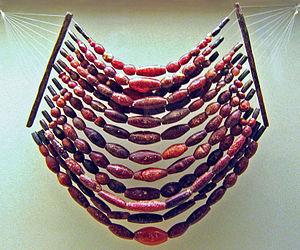
Collier d'ambre trouvé dans une tombe de la culture Hallstatt. Italiano: Girocollo in ambra. 日本語: ハルシュタットの琥珀製ネックレス。. ハルシュタット文明時代の墓から出土した琥珀の首飾り. Español: Collar de ámbar, perteneciente a la cultura Hallstatt. Suomi: Meripihkasta tehty kaulakoru. Hautalöytö Saksasta, Magdalenenbergistä. 한국어: 할슈타트 문명시대의 묘에서 출토된 호박의 머리장식. Dansk: Rav-halskæde. Српски / srpski: Хаштатска огрлица. Хаштатска огрлица. Hrvatski: Ogrlica od jantara, Hallstattska kultura, 8.-6. st. pr. Kr., Austrija. Simple
L’ambre est une résine fossile sécrétée par des conifères ou des plantes à fleurs il y a des millions d'années. Il est utilisé depuis la préhistoire dans la bijouterie et pour ses vertus médicinales supposées. L'ambre contient dans certains cas des inclusions d'organismes ; les gisements d'ambre fossilifère constituent une source d'information précieuse en paléontologie sur les espèces, le climat et les paléoenvironnements qui existaient au moment de la formation de cet ambre.
Le Magdalenenberg est une tombe princière de l'Âge du fer qui se trouve à Villingen dans la Forêt-Noire en Allemagne. Avec un volume de 33 000 m³, un diamètre de 102 m et une hauteur actuelle de 6 m 60, c'est le plus grand tumulus de la culture de Hallstatt. Au Moyen Âge, une chapelle dédiée à Ste-Madeleine a été construite à son sommet qui lui a laissé son nom, « la montagne de Madeleine ». Quatre kilomètres plus loin, on a découvert les restes d'un village celtique sur le promontoire du Kapf qui domine le confluent de la Kirnach et de la Brigach. Ce dernier lieu n'a été occupé qu'entre -600 et -550 à cause de ses ressources en fer qui ont été rapidement épuisées.
Les Celtes n'ayant laissé que très peu de traces écrites de leur civilisation, celle-ci nous est avant tout connue grâce à leur art, largement redécouvert durant la deuxième moitié du XXᵉ siècle. L'art celte privilégie les petits objets utilitaires comme des armes, des bijoux, des ustensiles domestiques ou religieux.